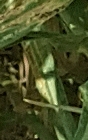
Label: Wheat___Yellow_Rust